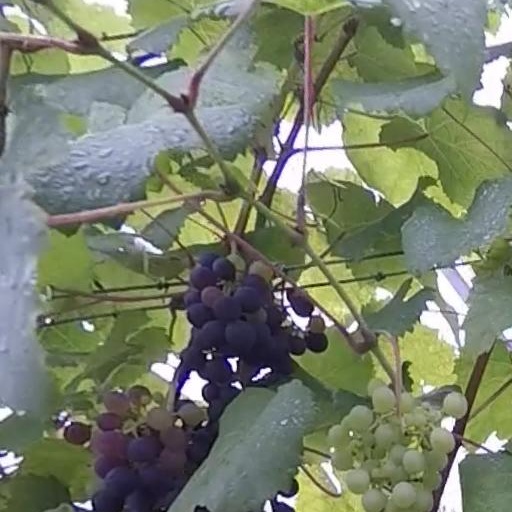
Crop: grape